Purusha Pretham

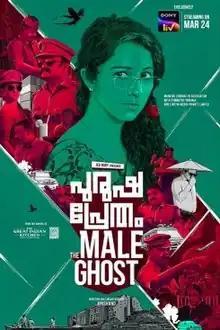
Poster

Purusha Pretham is a 2023 Indian Malayalam-language police procedural film directed by Krishand and produced under the banners of "Mankind cinemas" and Einstein Media by Jomom Jacob, Dijo Augustine and Einstein Zac Paul. The film features Alexander Prasanth, Darshana Rajendran, Jagadish, Maala Parvathi, Rahul Rajagopal and Geethi Sangeetha in prominent roles. The screenplay Ajith Haridas, Vysakh Reetha is the chief associate director for the movie. The film is a police procedural story. The film was released on 24 March 2023 via SonyLIV.